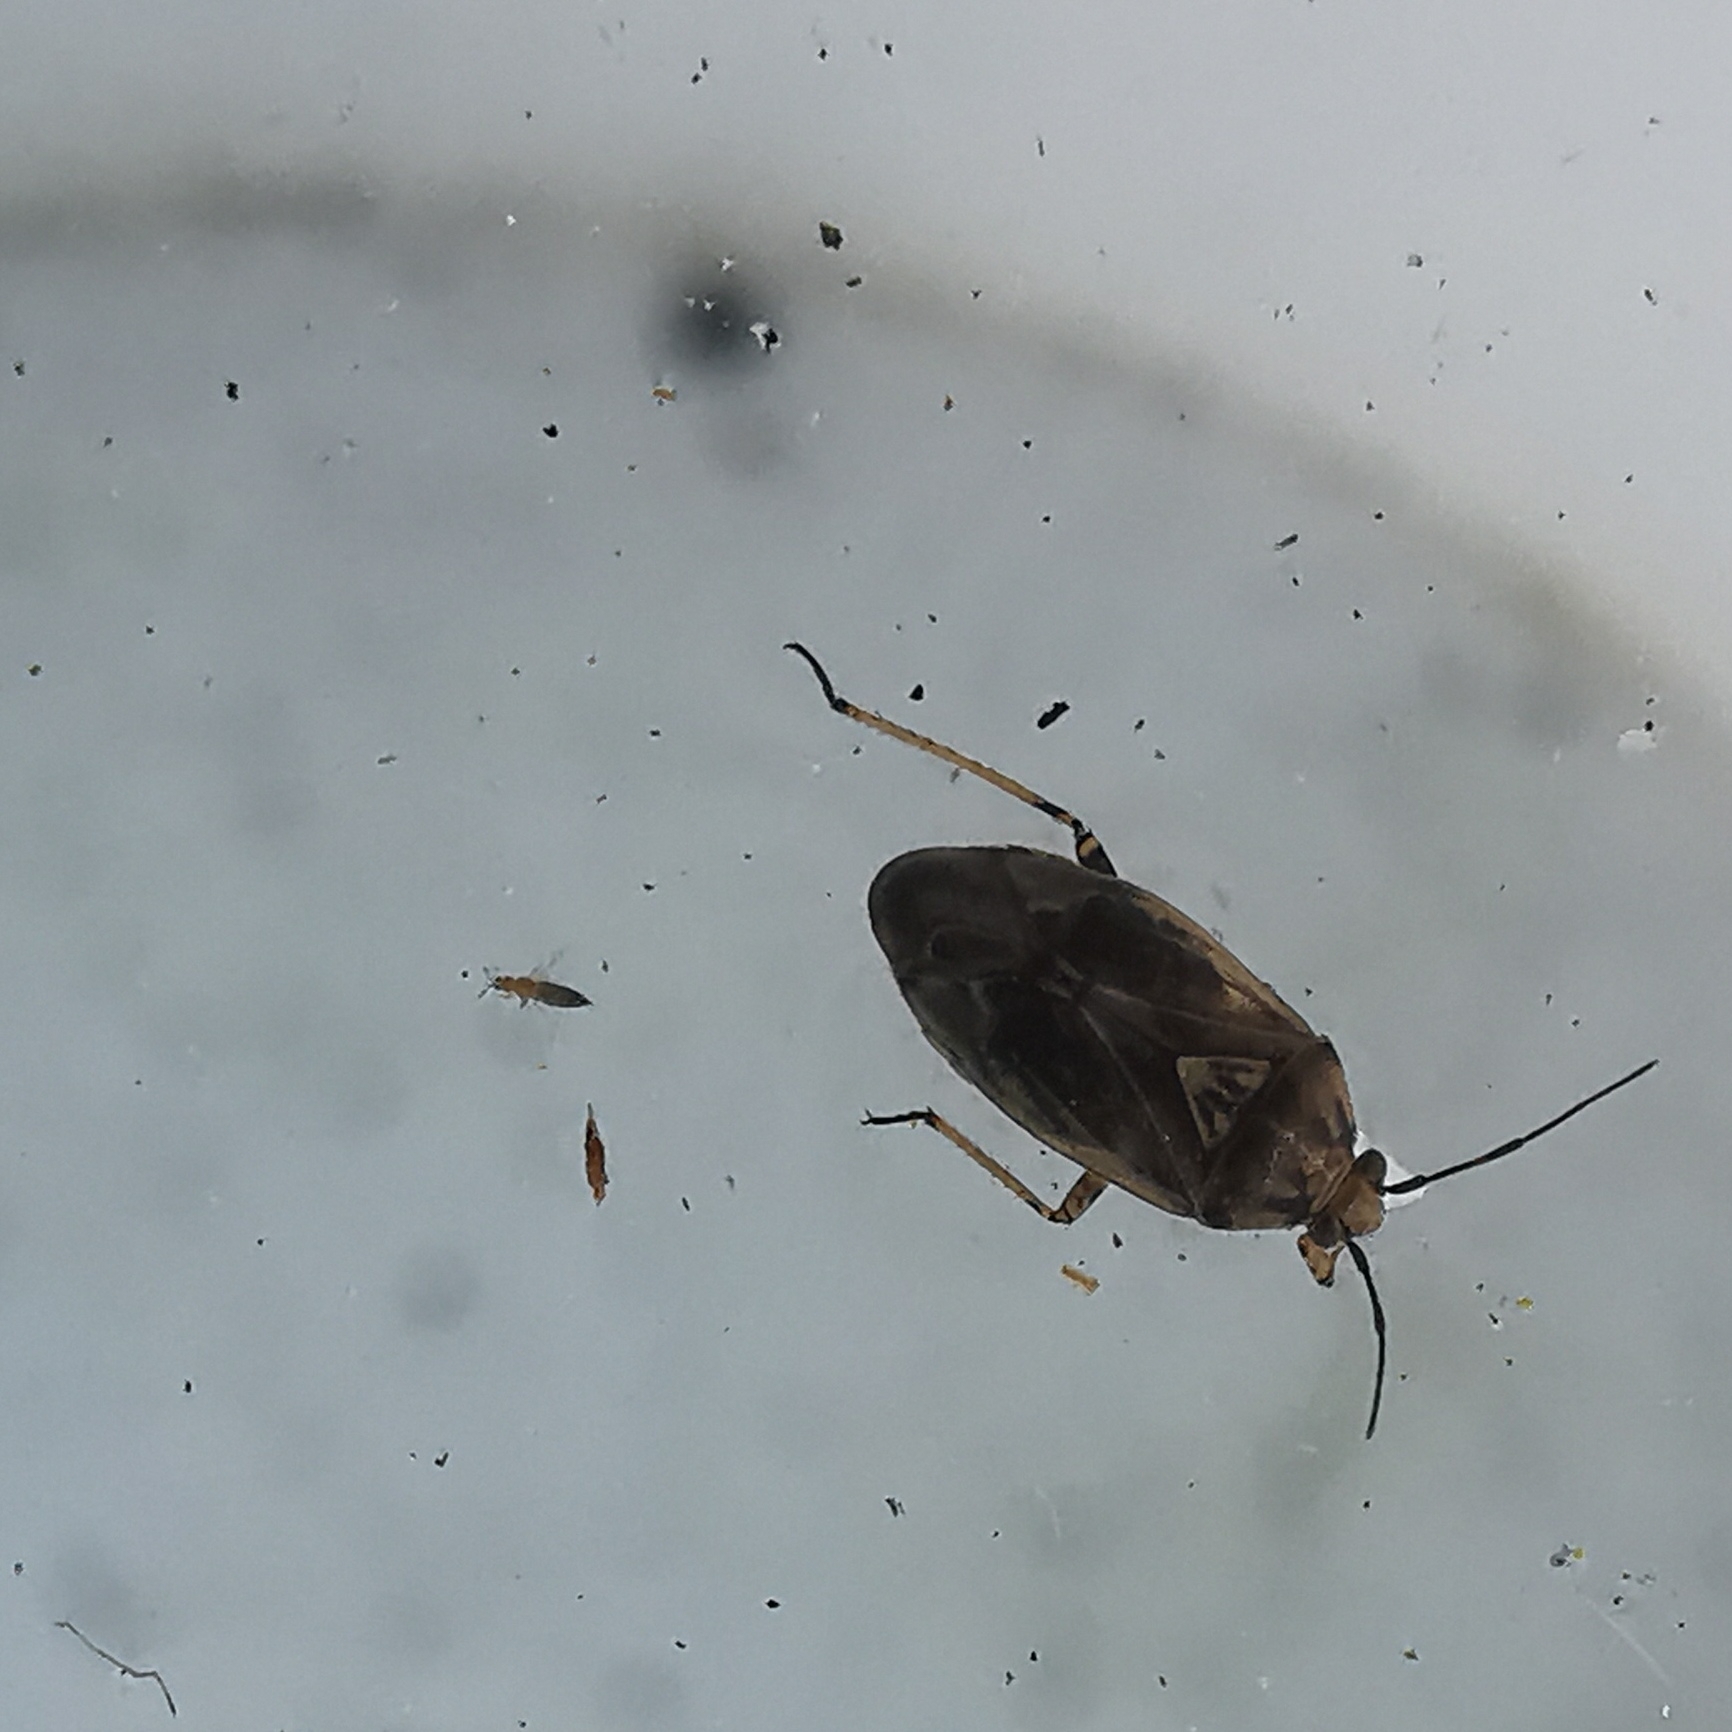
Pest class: lygus_bug